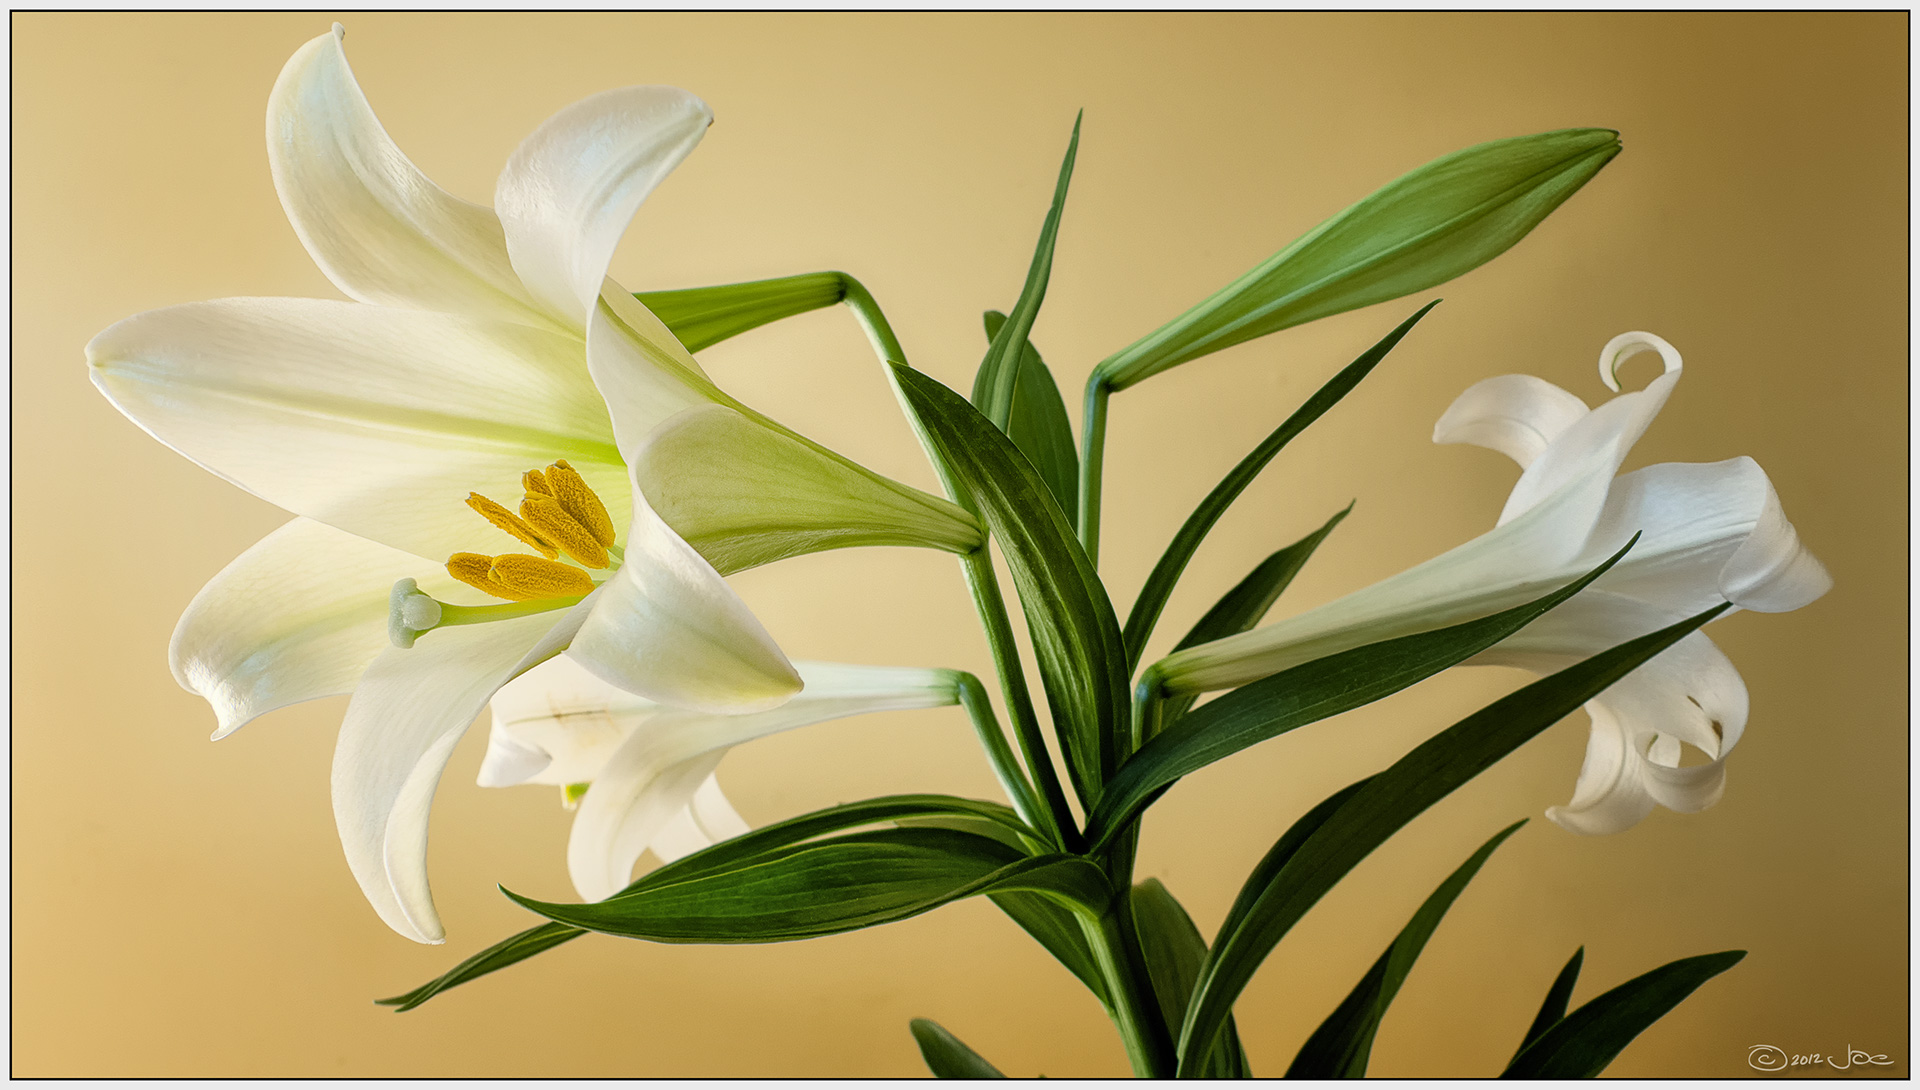
plant, flower, color, botany, flora, hdr, easter, sns, nik, efex, pro, lily, viveza, floristry, flowering plant, cut flowers, floral design, land plant, flower arranging